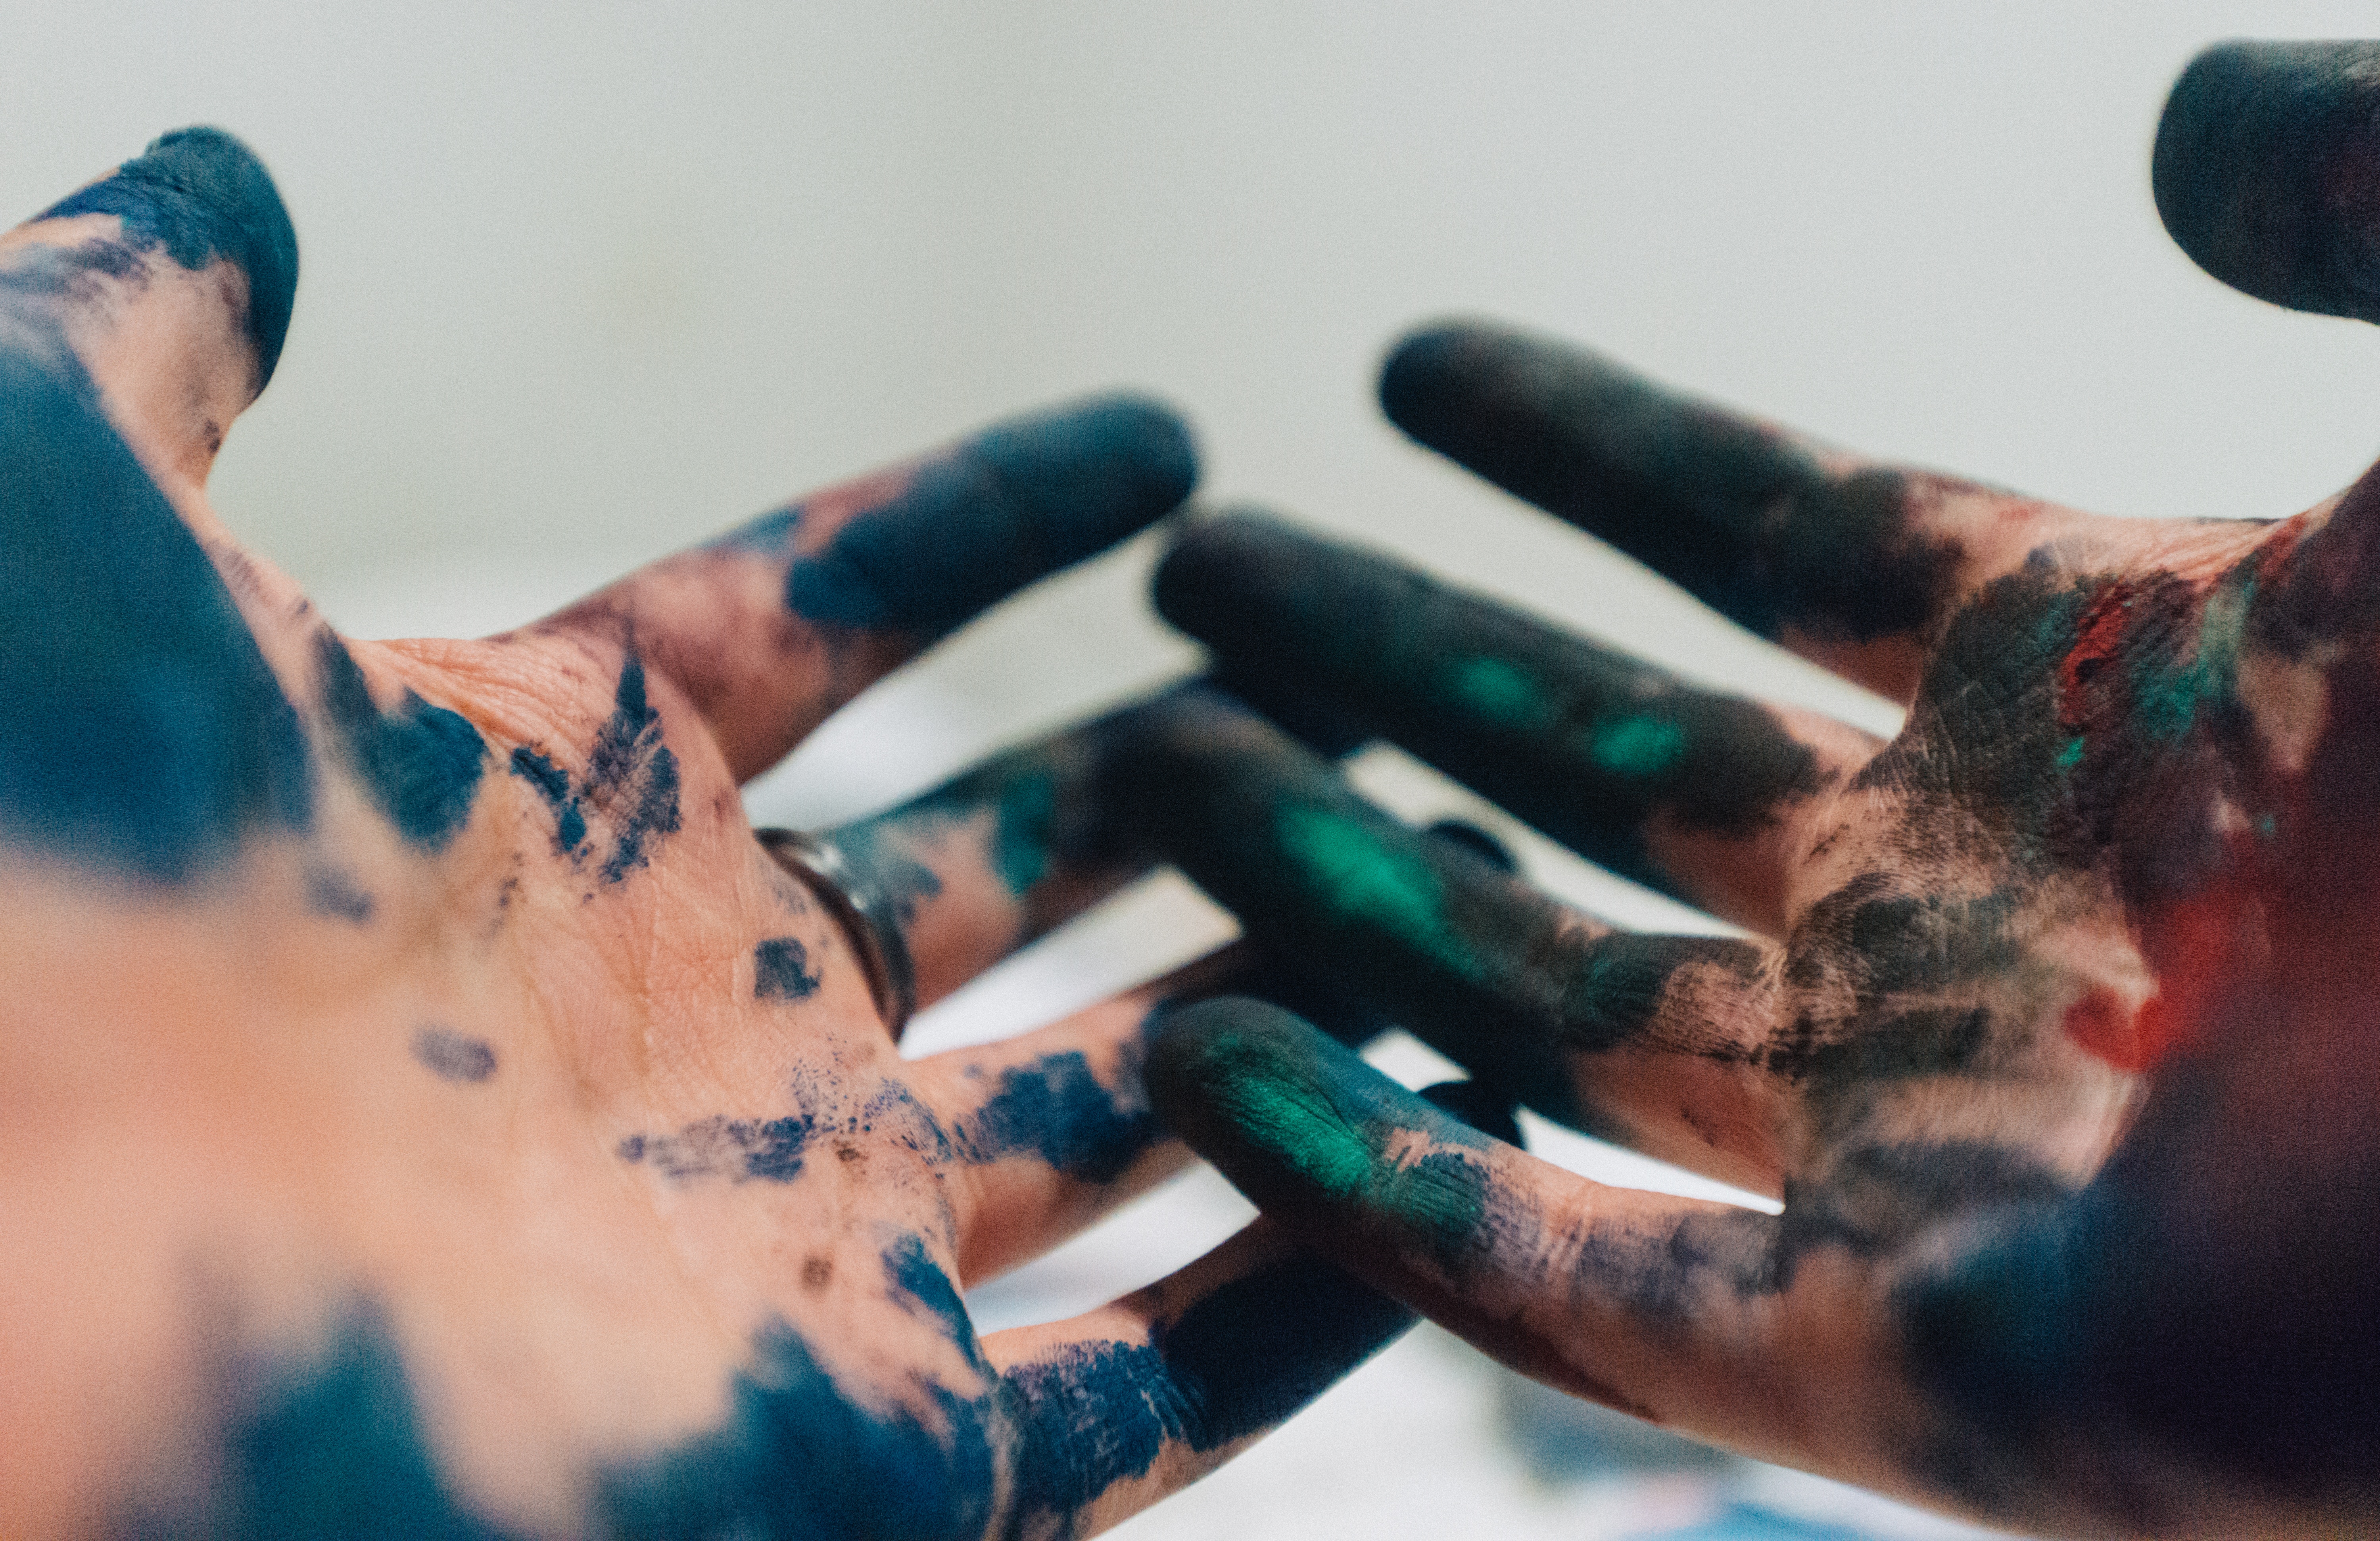
hand, water, finger, tattoo, human, arm, nail, art, fun, back